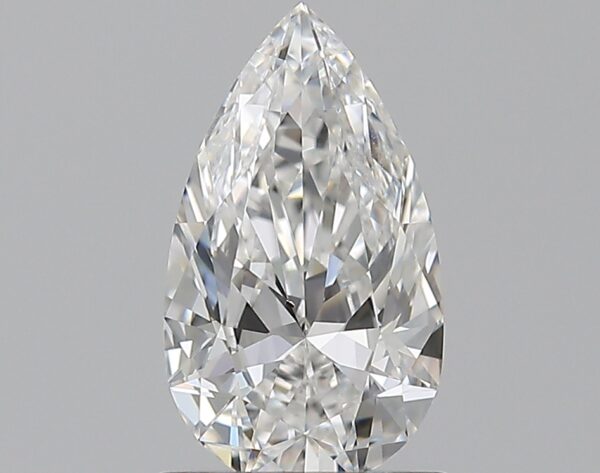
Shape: pear
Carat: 0.91
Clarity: VS2
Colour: F
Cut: EX
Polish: EX
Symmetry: VG
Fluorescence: M
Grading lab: GIA
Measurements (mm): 9.1 x 5.25 x 3.12